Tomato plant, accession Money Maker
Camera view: horizontal (90 deg, fisheye); turntable rotation: 120 degrees
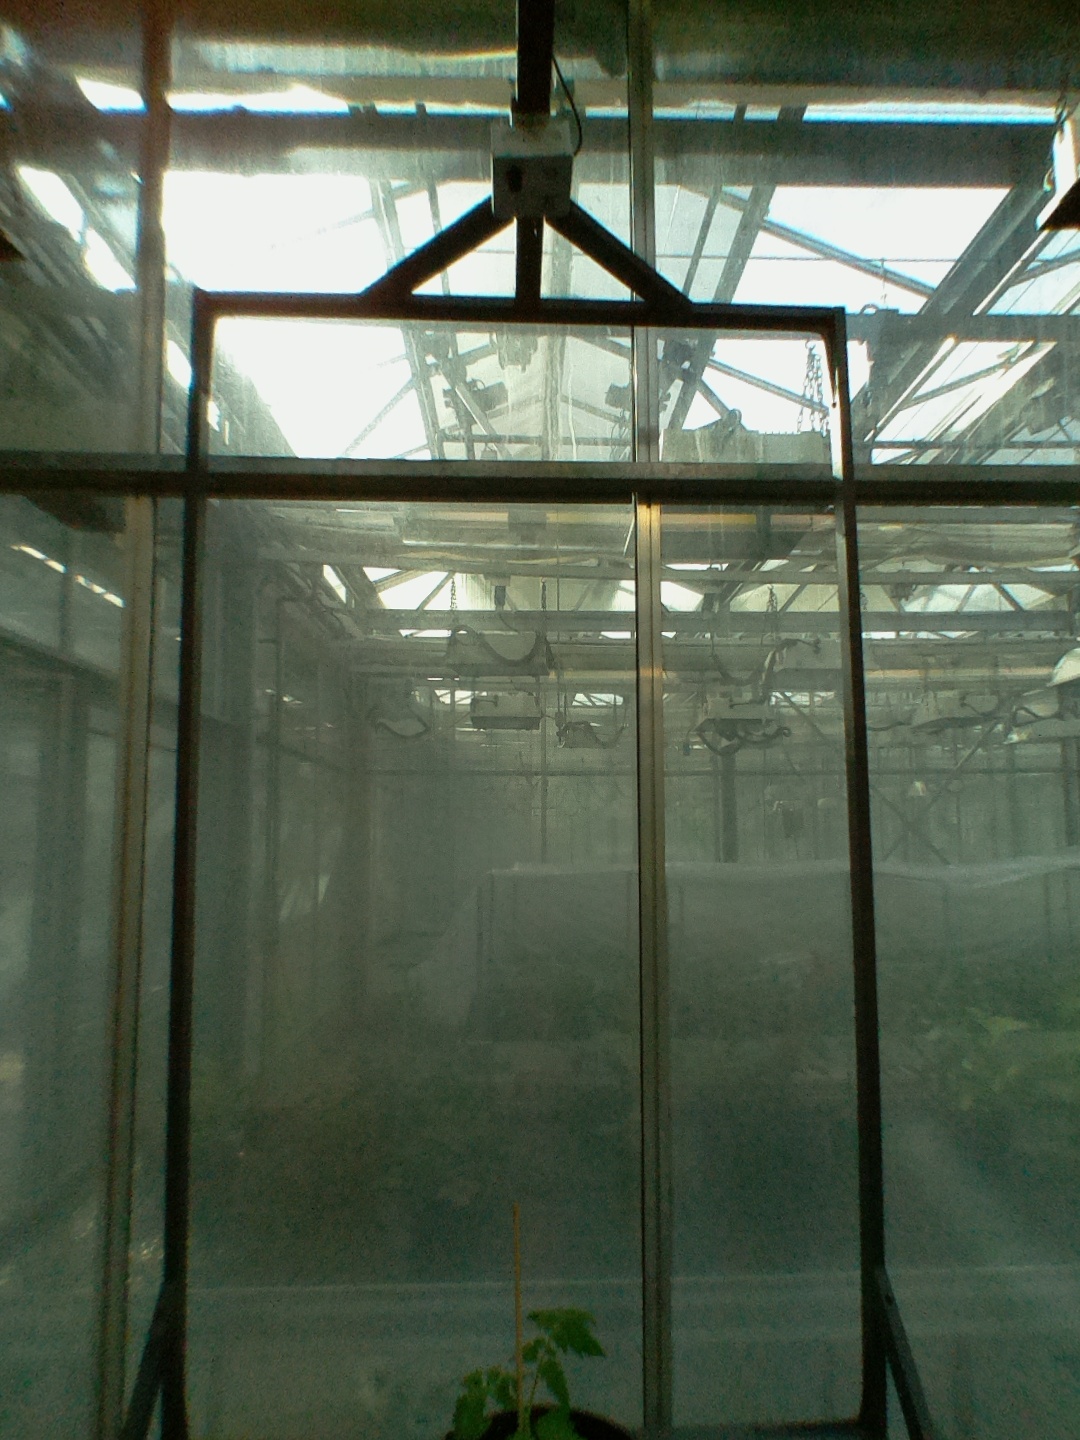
BBCH growth stage 13: 6 of true leaves visible